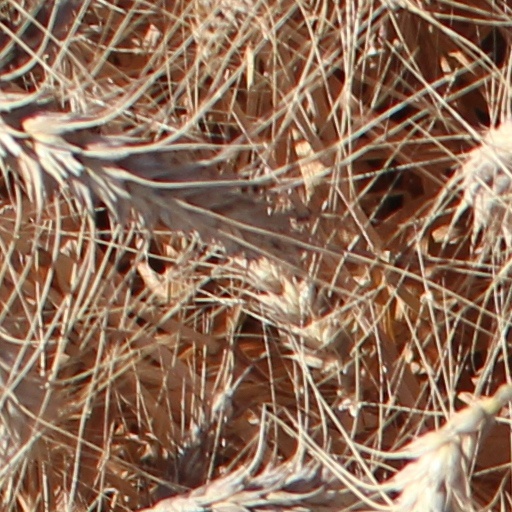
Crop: wheat